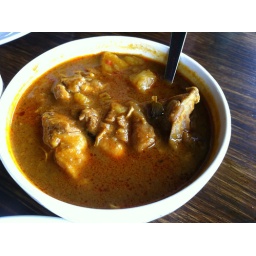
Curry chicken in a rice bowl